Javier Fesser

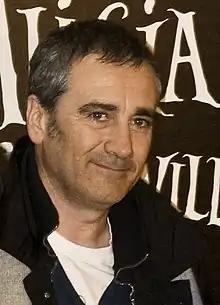

Javier Fesser Pérez de Petinto (Madrid, born 15 February 1964) is a Spanish film director and publicist. He is a multiple Goya Award winner for his films "Camino" and Mortadelo y Filemón contra Jimmy el Cachondo, and an Academy Award nominee for his film Binta and the Great Idea.